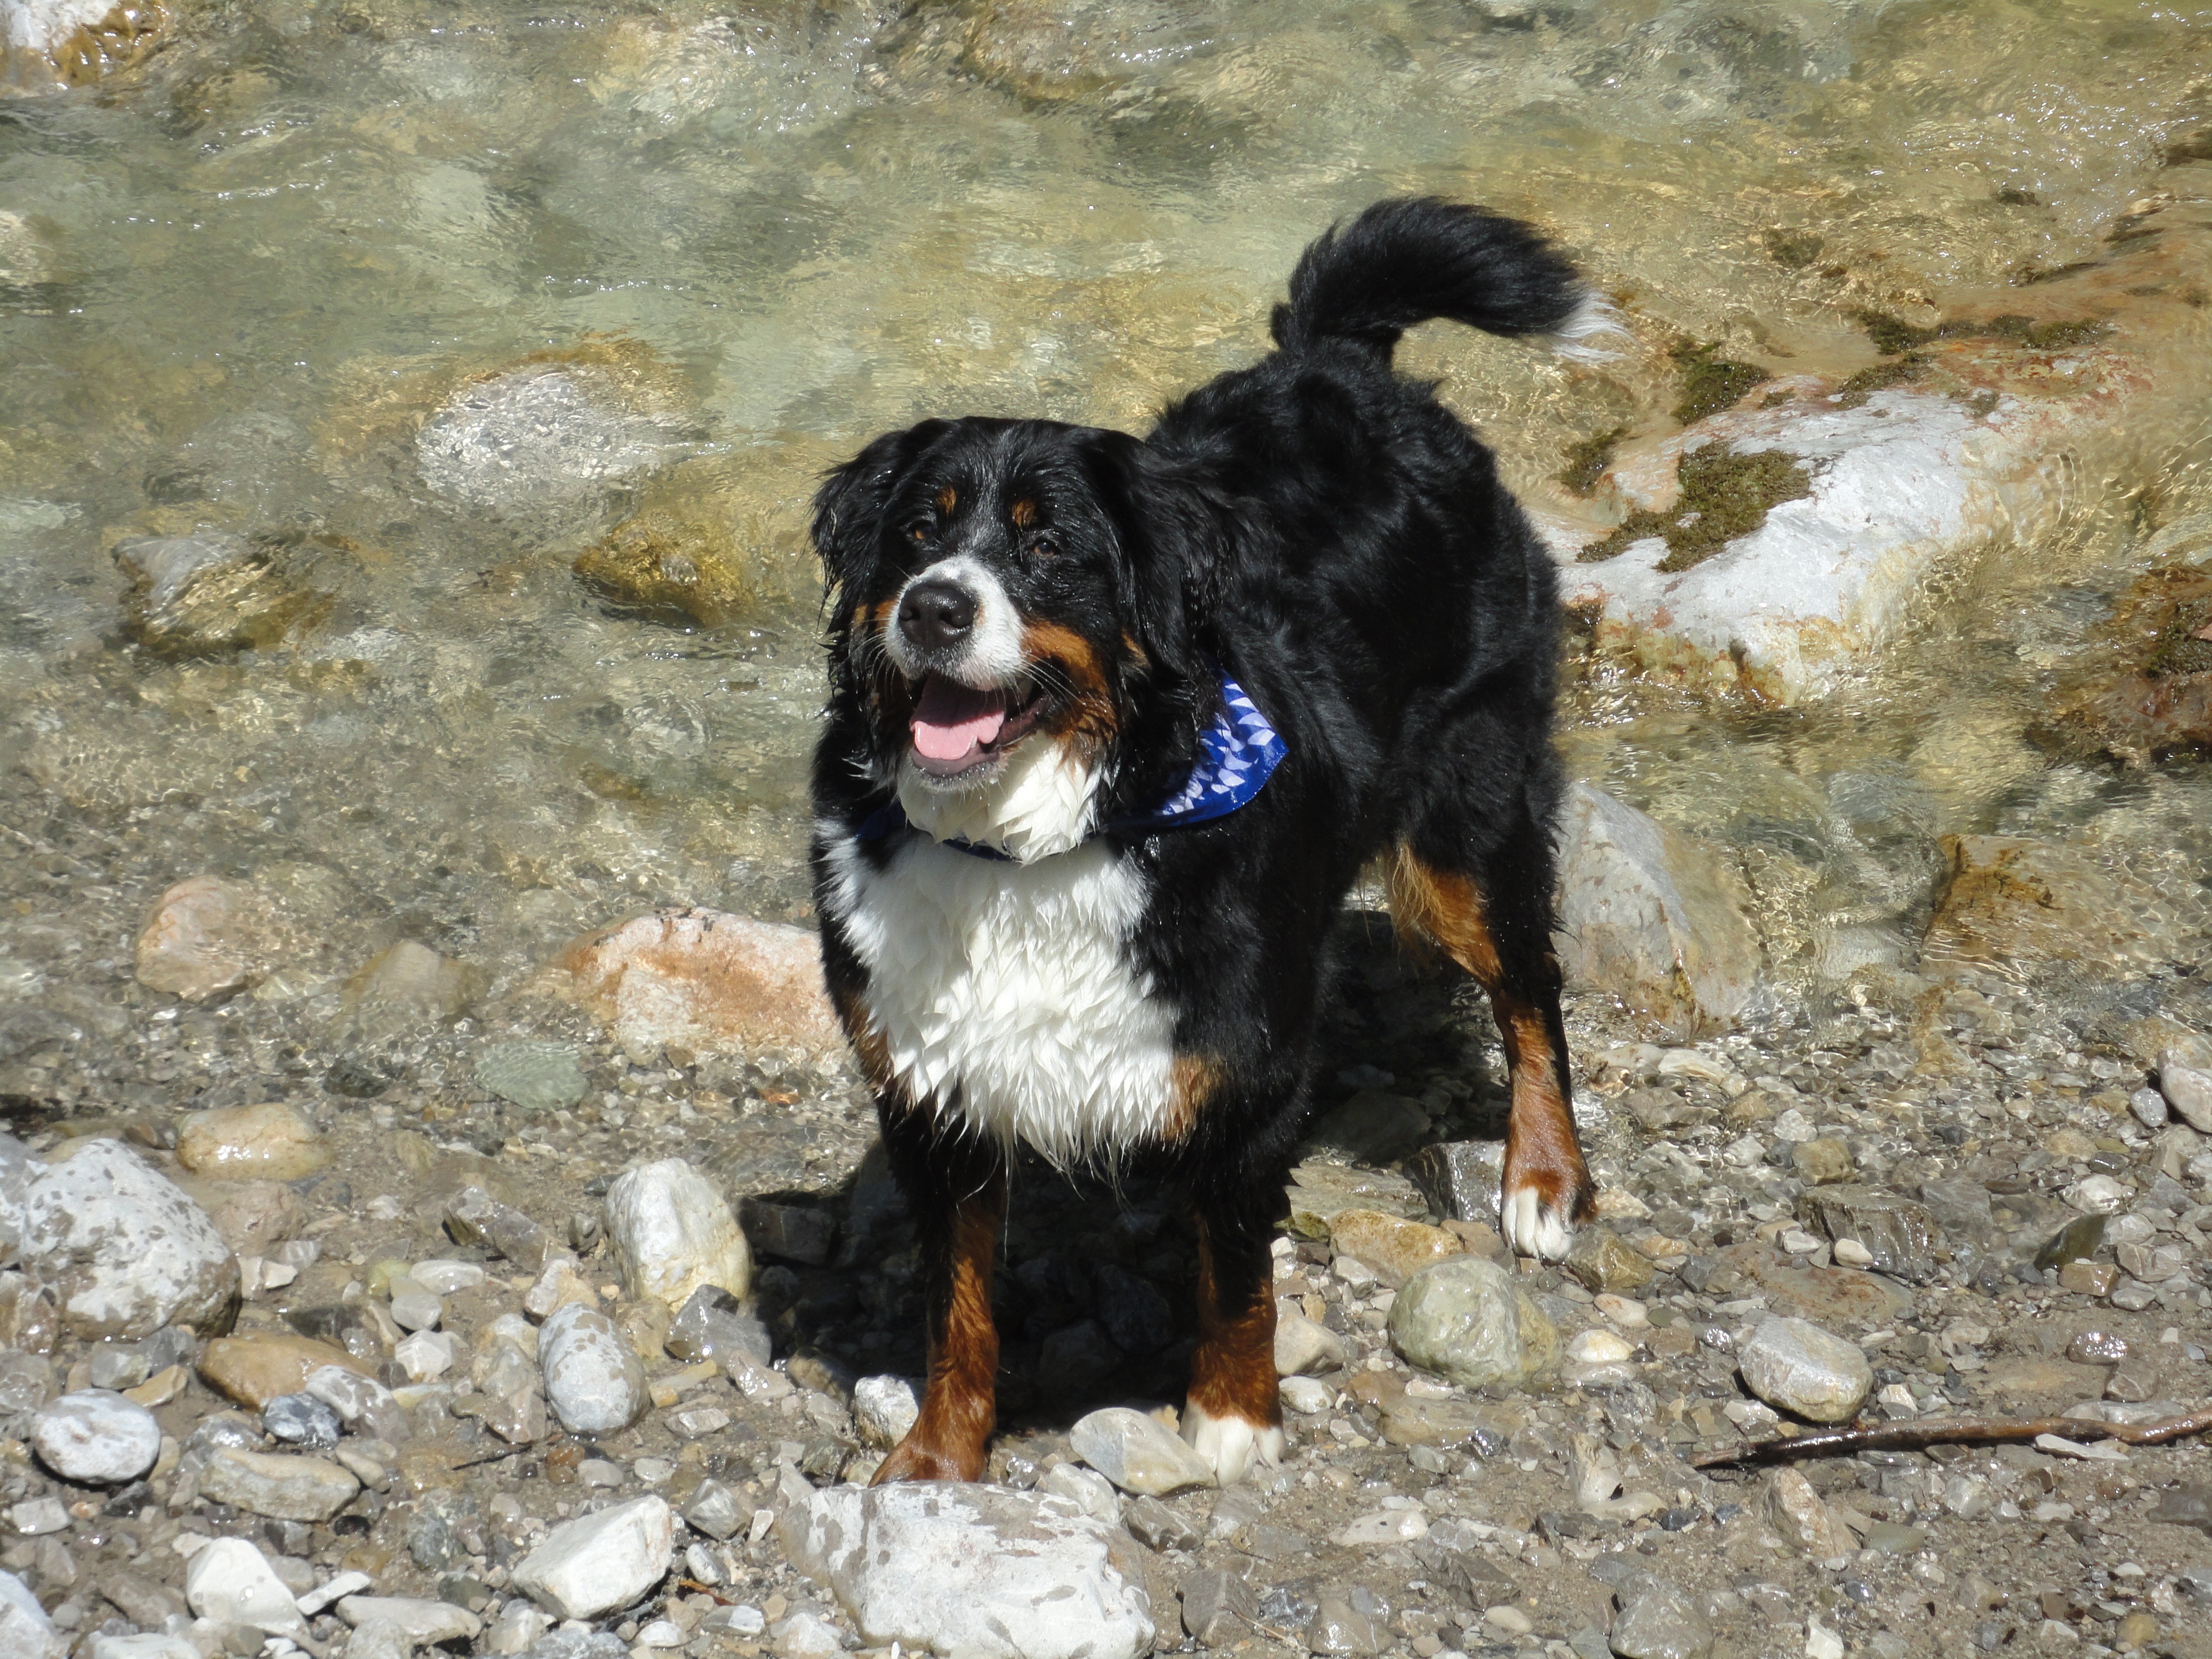
water, dog, mammal, source, vertebrate, thirst, bavaria, dog breed, bitch, mountain stream, chiemgau, bernese mountain dog, glacier water, source water, berner sennen dog, dog like mammal, greater swiss mountain dog, appenzeller sennenhund, kaitalm